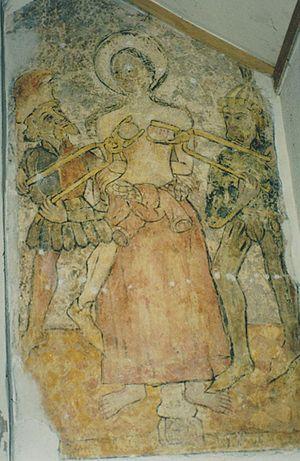
Martyre de Sainte Agathe
Ris est une commune française, située dans le département du Puy-de-Dôme en région Auvergne-Rhône-Alpes.
Sainte Agathe de Catane ou Agathe de Sicile est une sainte chrétienne, vierge et martyre, morte en 251 et fêtée le 5 février.